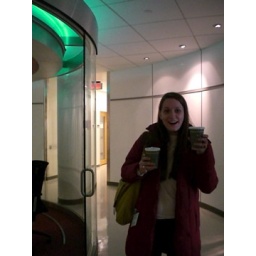
Melissa super excited about all the white boards in the building (and the free cappucino)